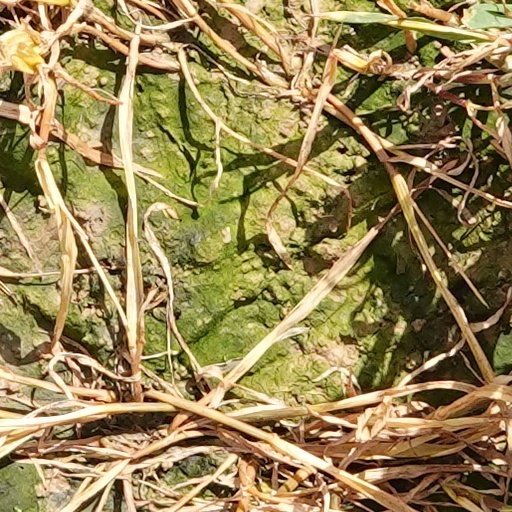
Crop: wheat